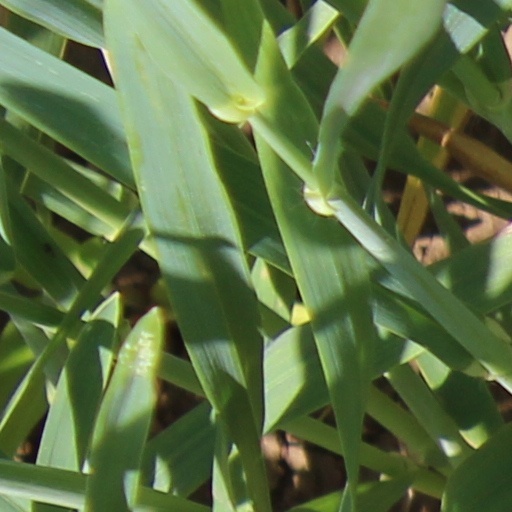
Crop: wheat